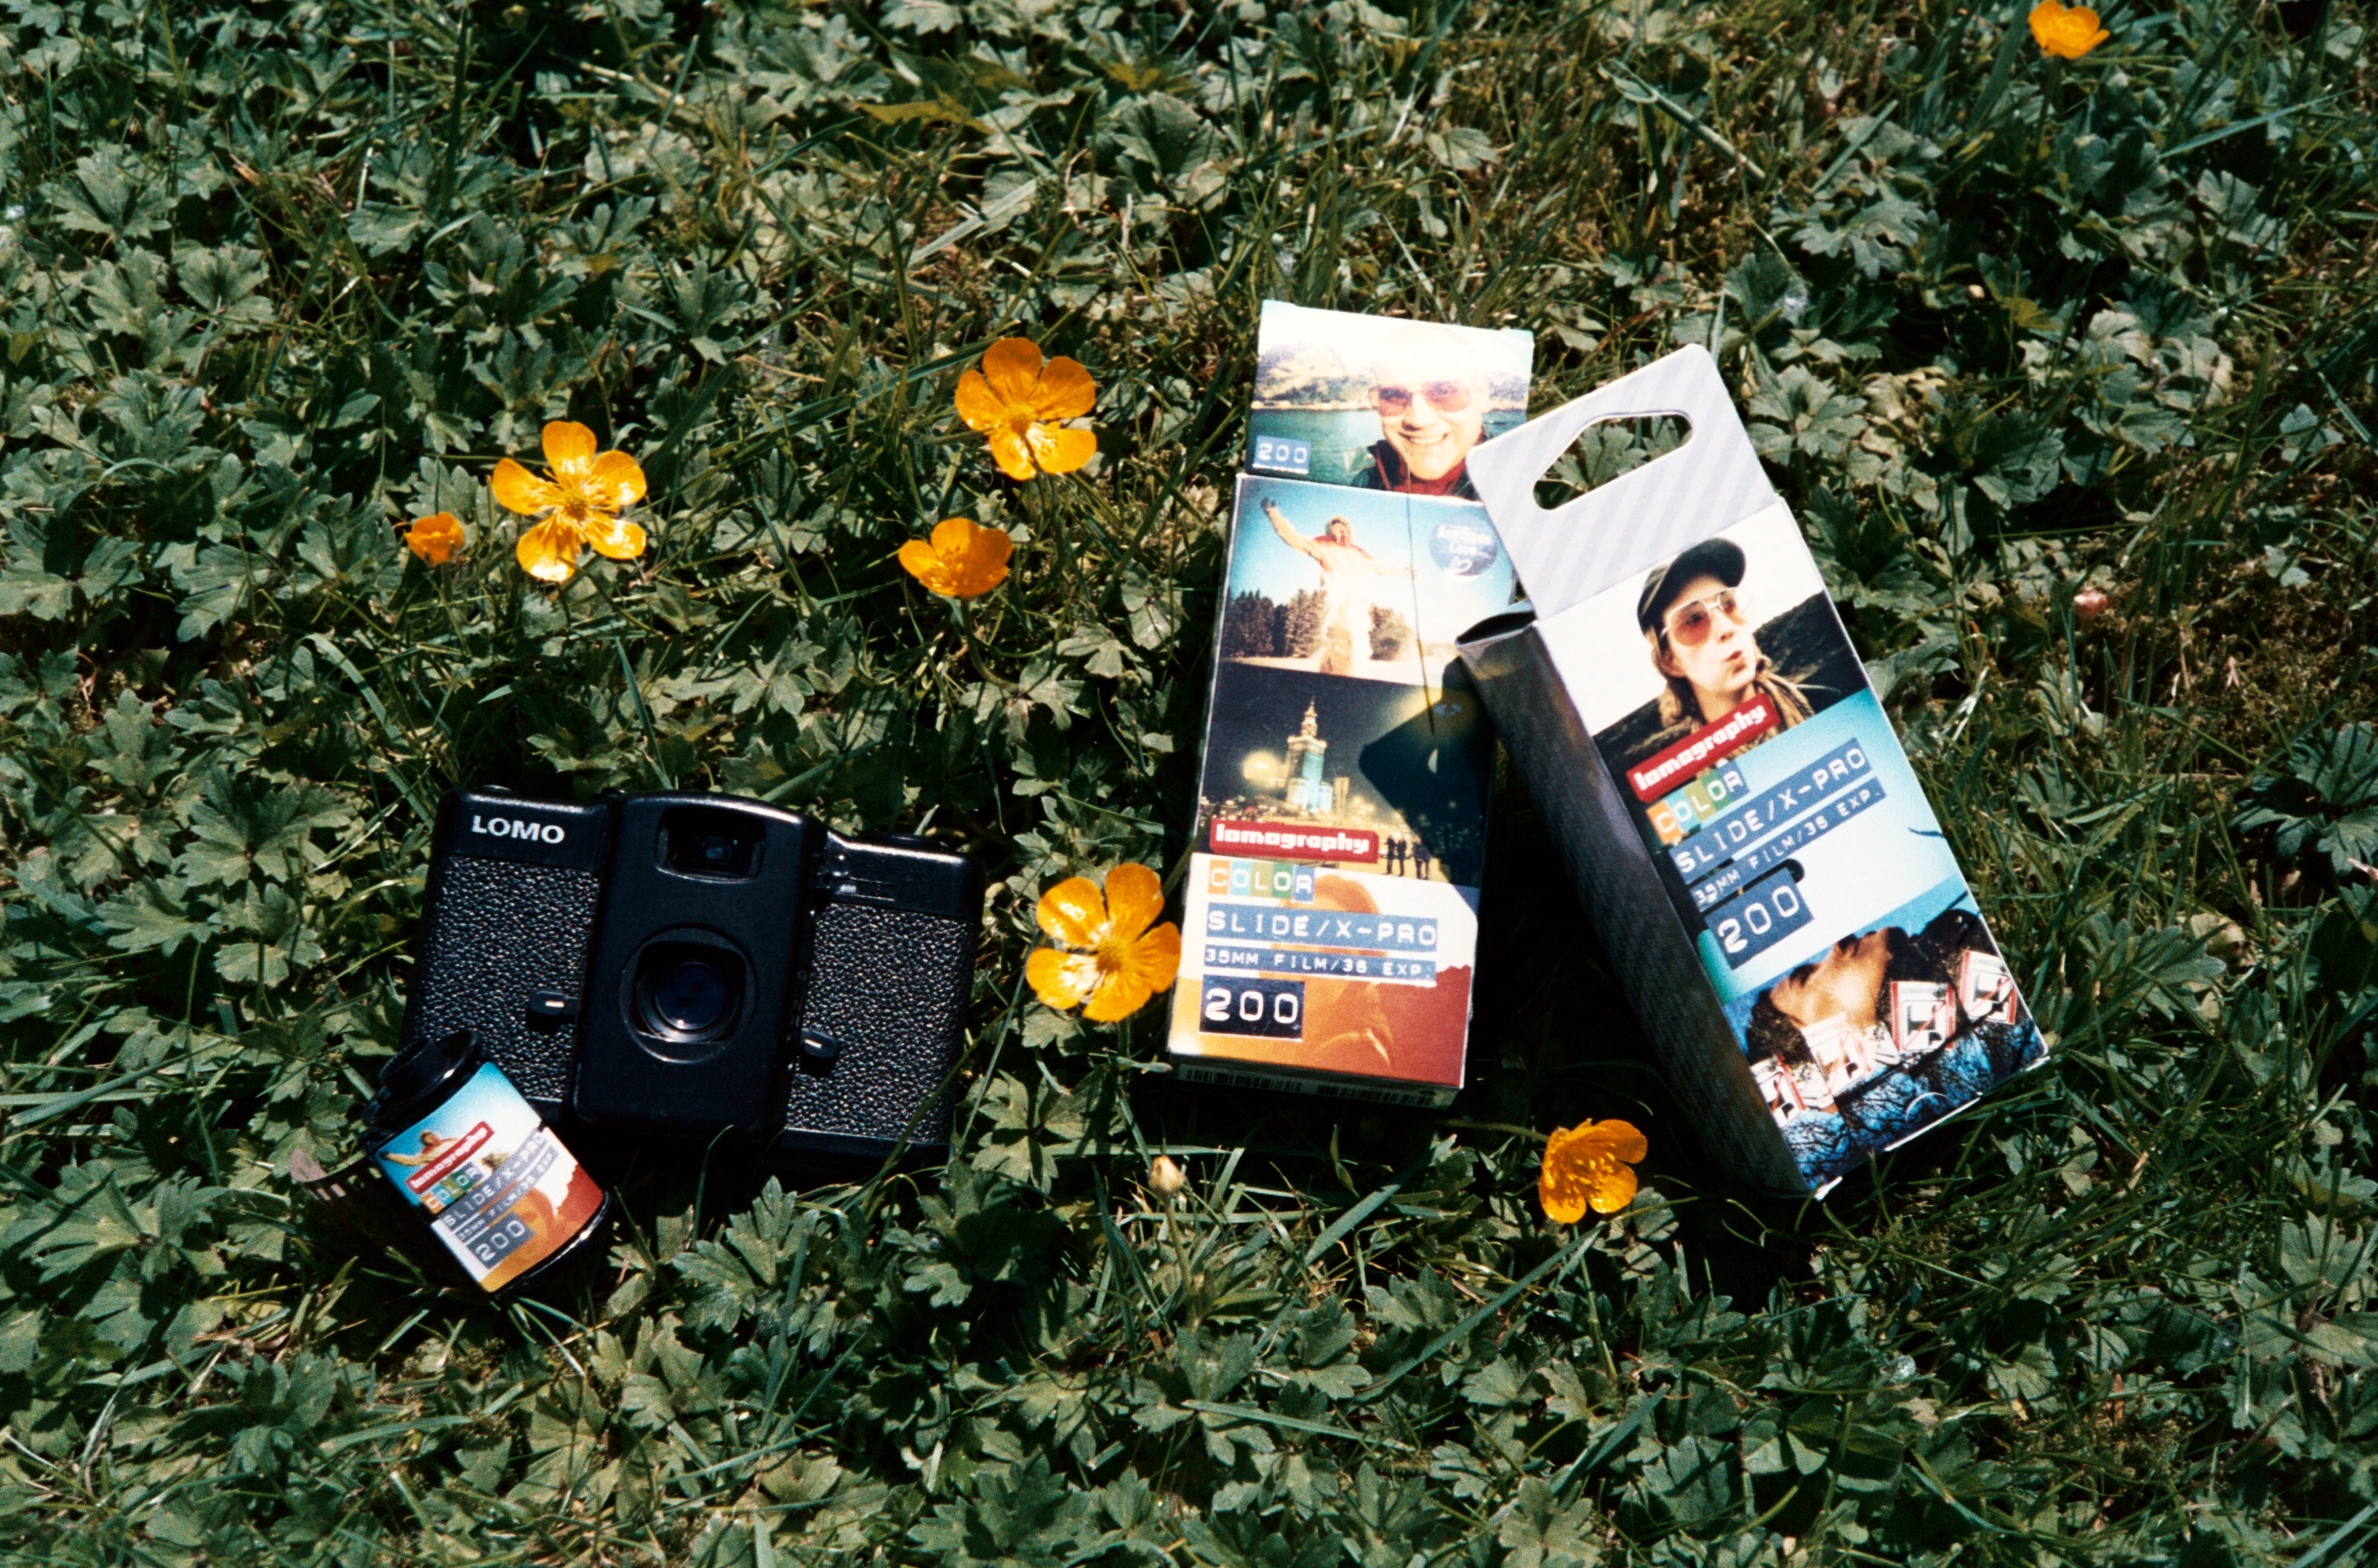
lawn, flower, autumn, litter, waste, saturated, buttercup, lomography, mju, expiredfilm, lca, lomolca, kodakprofoto100, colorshift, orienteering